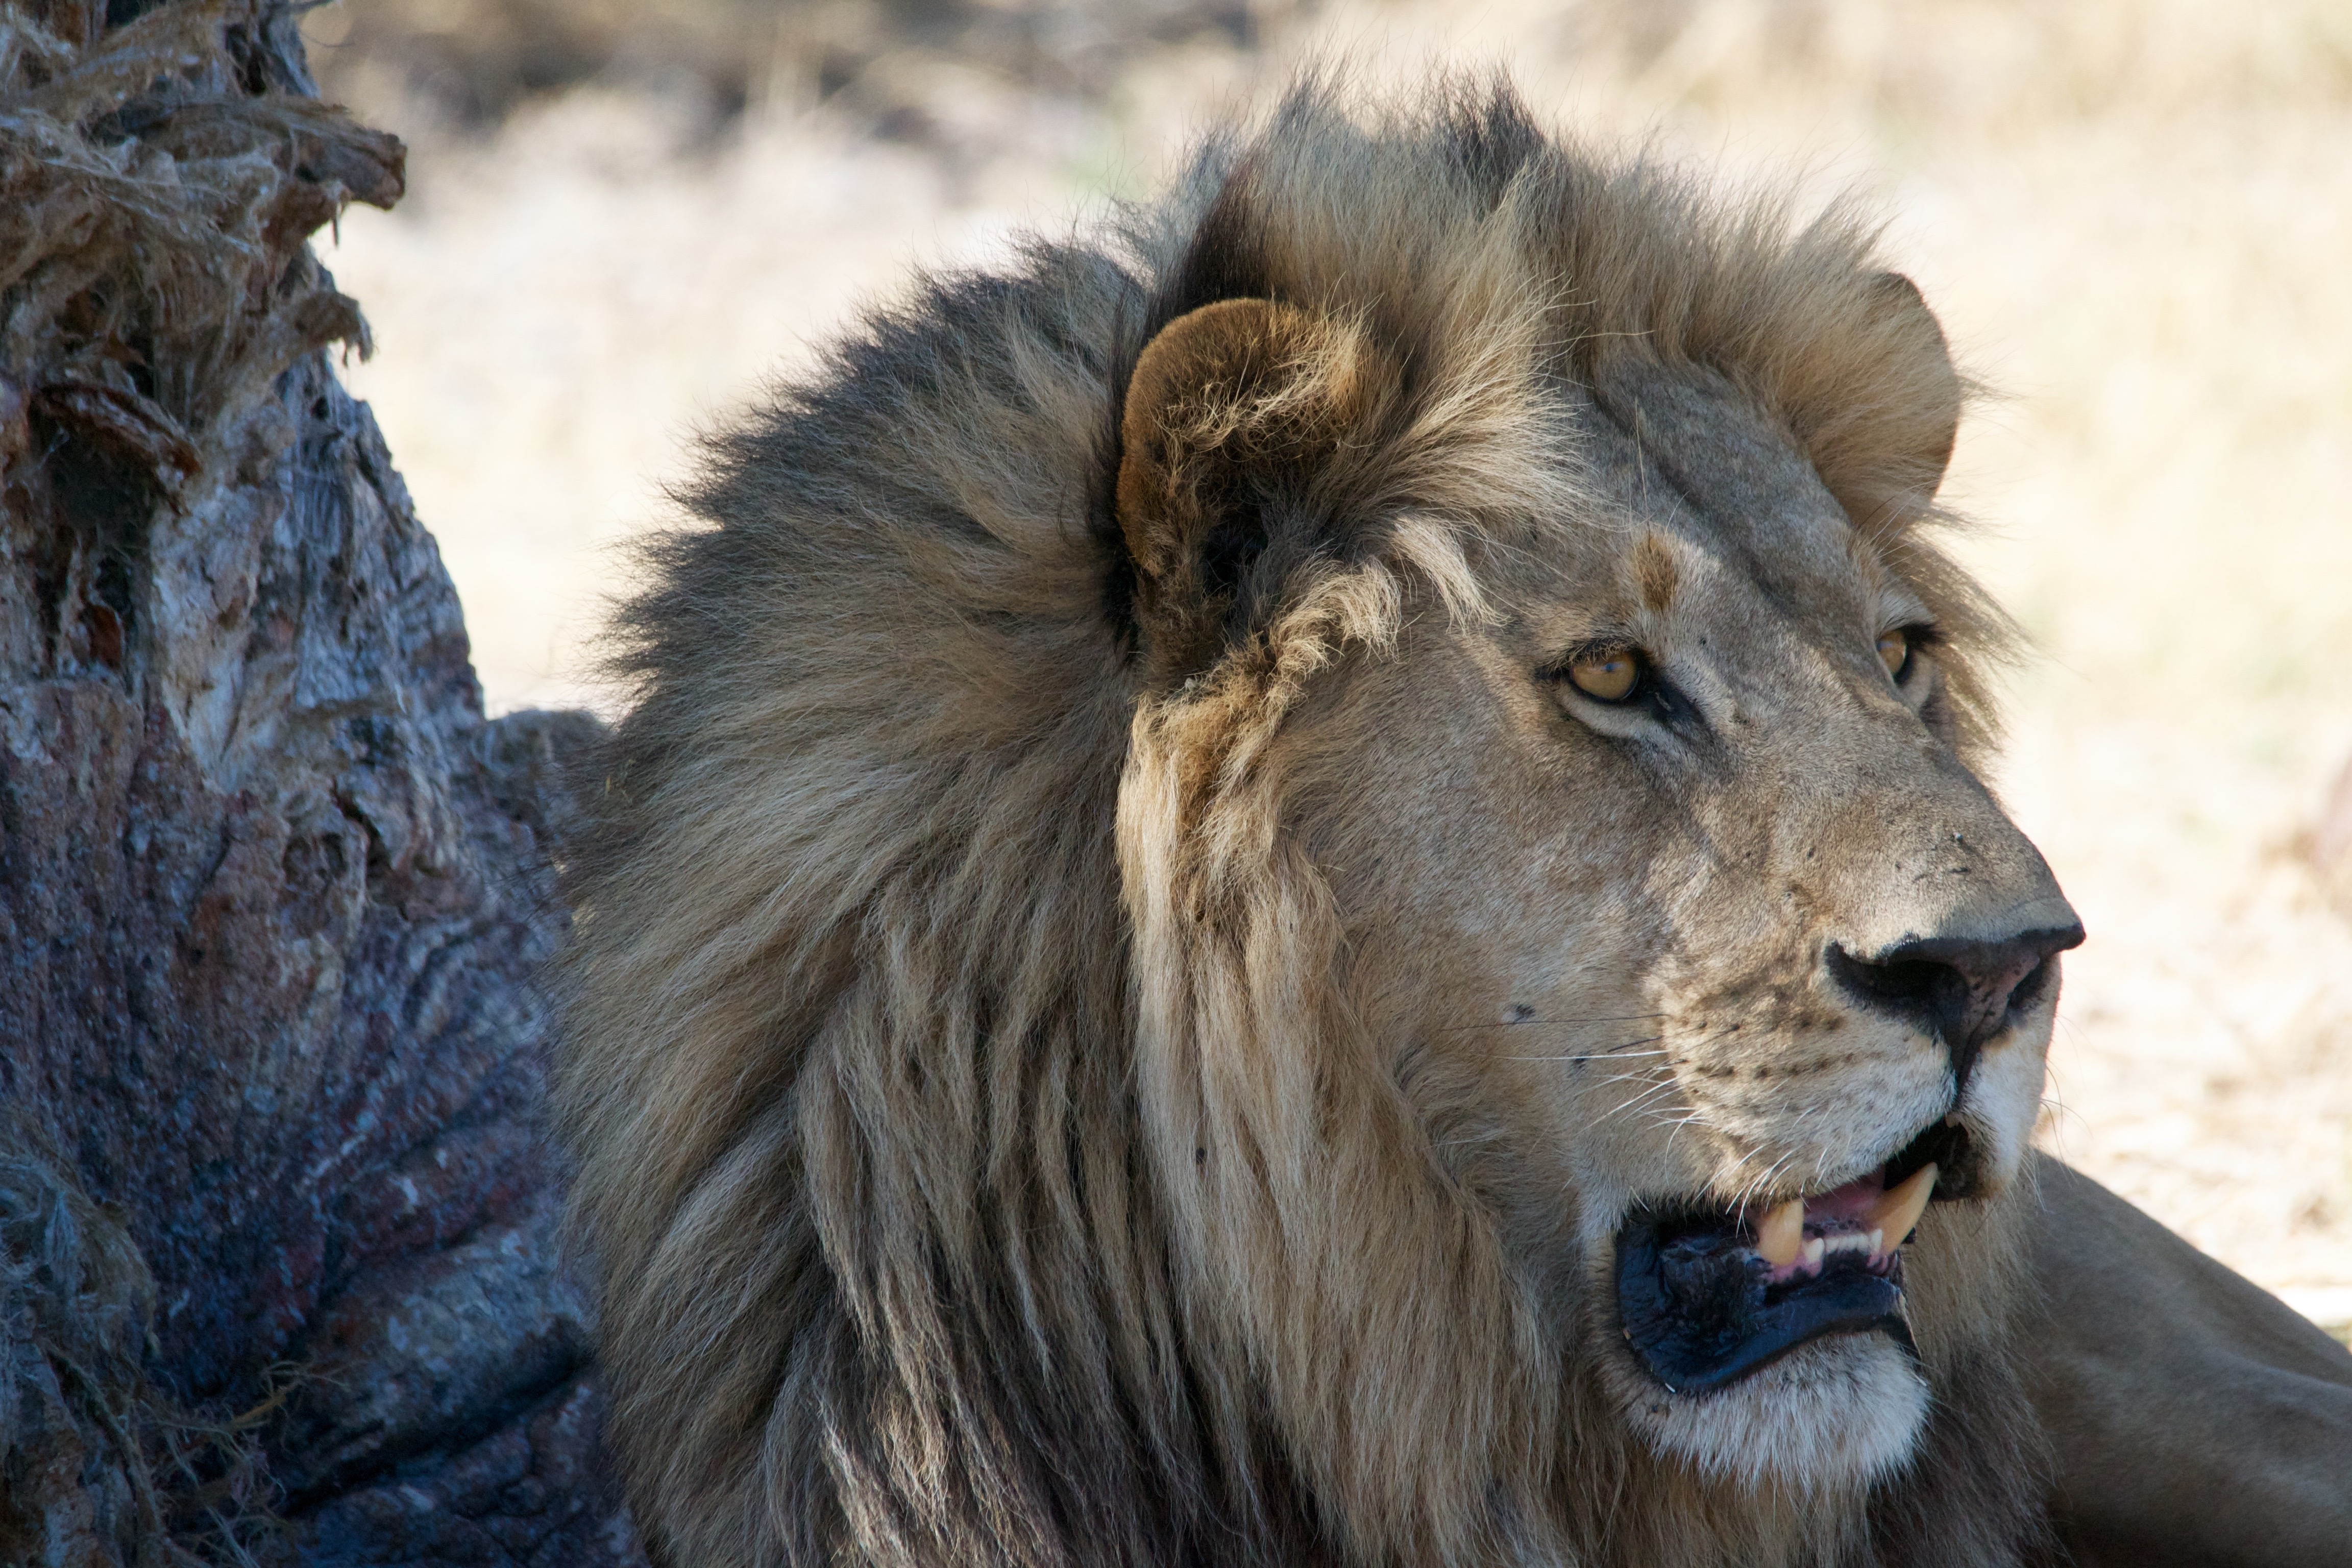
adventure, wildlife, zoo, mammal, mane, fauna, lion, vertebrate, safari, big cats, cat like mammal